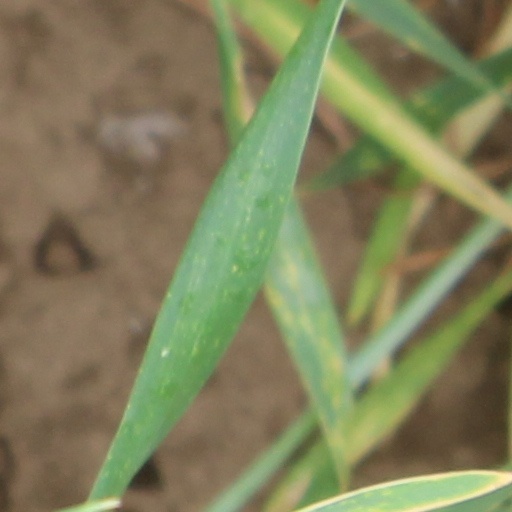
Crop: wheat